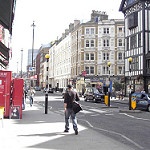
Label: street